Akasakata Station

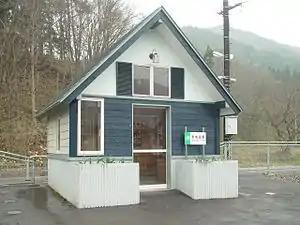
Akasakata Station in May 2007

is a railway station on the Hanawa Line in the city of Hachimantai, Iwate Prefecture, Japan, operated by East Japan Railway Company (JR East).